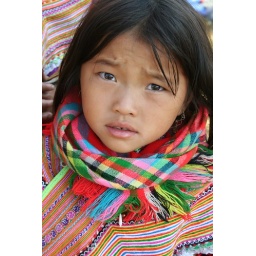
flower hmong girl in bac ha